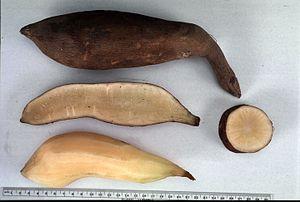
La poire de terre, ou Yacón, est une plante vivace tubéreuse de la famille des Astéracées, originaire d'Amérique du Sud, parfois cultivée pour ses tubercules comestibles croquants et au goût sucré. C'est un proche parent du tournesol et du topinambour.